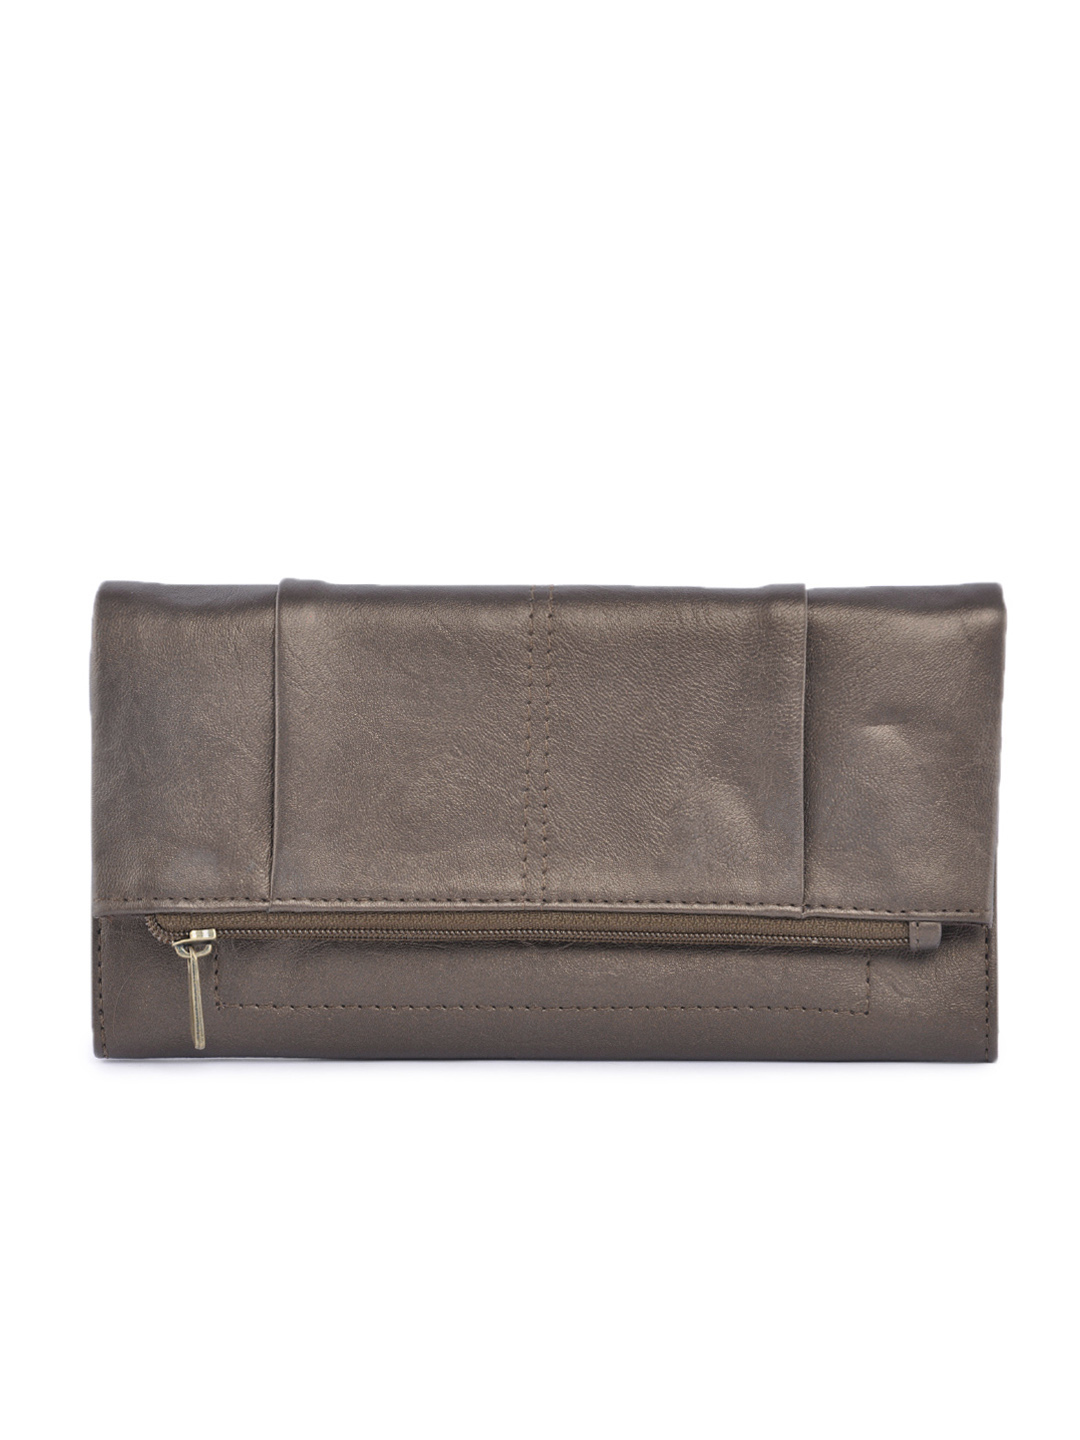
Baggit Women Voodoo Viva Brown Wallet
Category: Accessories / Wallets / Wallets
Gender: Women
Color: Brown
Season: Winter 2015
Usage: Casual